The City & the City

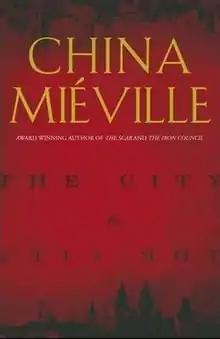
UK first edition cover

The City & the City is a novel by British author China Miéville that follows a wide-reaching murder investigation in two cities that exist side by side, each of whose citizens are forbidden to go into or acknowledge the other city, combining weird fiction with the police procedural. It was written as a gift for Miéville's terminally ill mother, who was a fan of the latter genre. The novel was published by Macmillan on 15 May 2009.